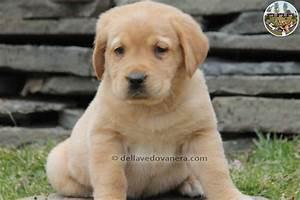
dog